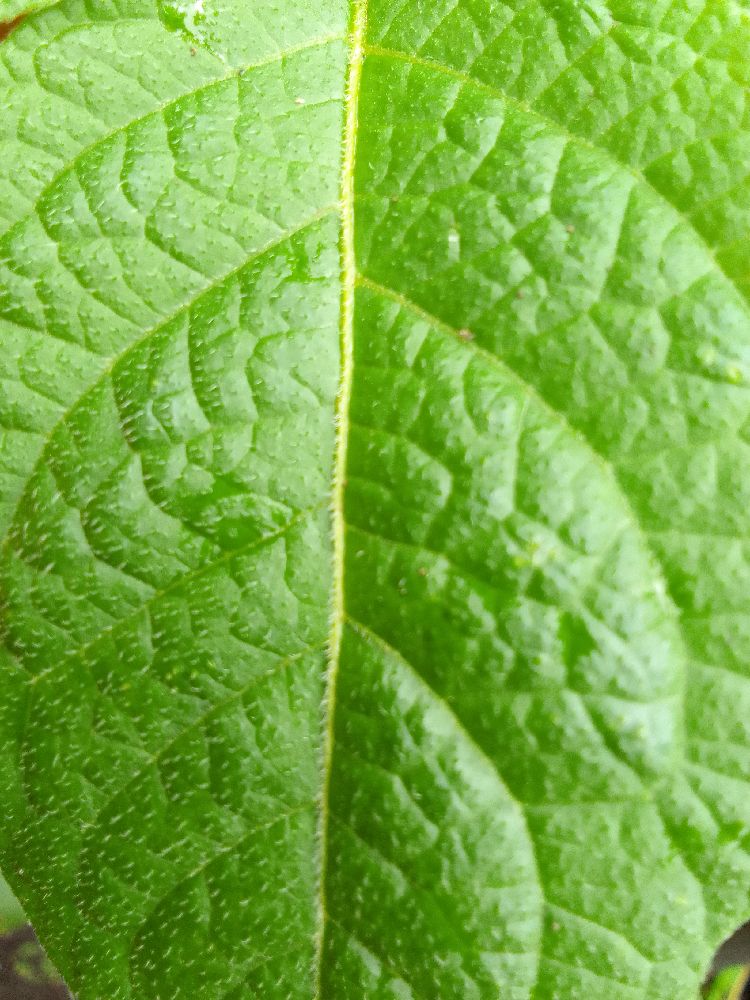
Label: Healthy